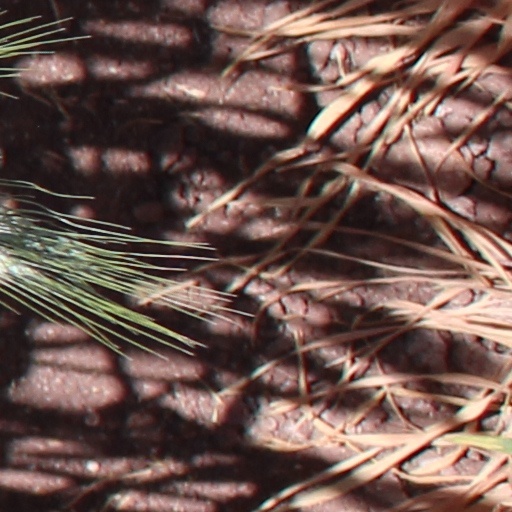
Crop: wheat